Juicio Final (1994)

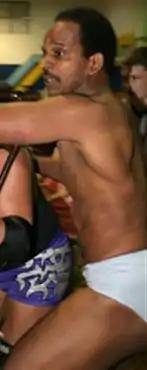
Black Magic, who had his hair shaved off after his main event loss

"Juicio Final" (1994) (Spanish for "Final Judgement" 1994) was a professional wrestling supercard show, scripted and produced by Consejo Mundial de Lucha Libre (CMLL), which took place on December 16, 1994, in Arena México, Mexico City, Mexico. The show served as the year-end finale for CMLL before Arena México, CMLL's main venue, closed down for the winter for renovations and to host " Circo Atayde ". The shows replaced the regular "Super Viernes" ("Super Friday") shows held by CMLL since the mid-1930s. This was the sixth year that CMLL used the name "Jucio Final" for their year-end show, a name they would use on a regular basis going forward, originally for their year even events but later on held at other points in the year.